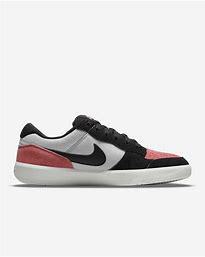
Brand: Nike
Model: SB Force 58